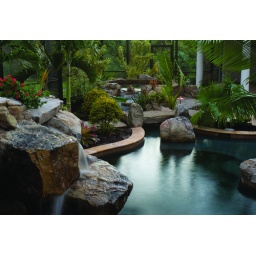
Looking at the spa with a stream flowing down to the lagoon pool with a rock boulder as a bridge over the stream.